Joey Slye

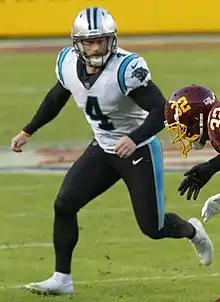
Slye with the Carolina Panthers in 2020

Slye signed a one-year extension with the Panthers on February 6, 2020. He made a career-high five field goals on five attempts in a 21–16 win over the Los Angeles Chargers on September 28, 2020. He was placed on the reserve/COVID-19 list by the Panthers on October 21, and was activated two days later. In Week 7 against the New Orleans Saints, Slye attempted an NFL record 65-yard field goal with 1:55 remaining in the 4th quarter, but was short by a few inches as the Panthers lost 27–24. Two weeks later against the Kansas City Chiefs, Slye missed another record attempt, this time from 67 yards as time expired. The Panthers lost 33–31. In Week 12 against the Minnesota Vikings, Slye missed another game winning field goal with four seconds remaining from 54 yards as the Panthers lost 28–27.